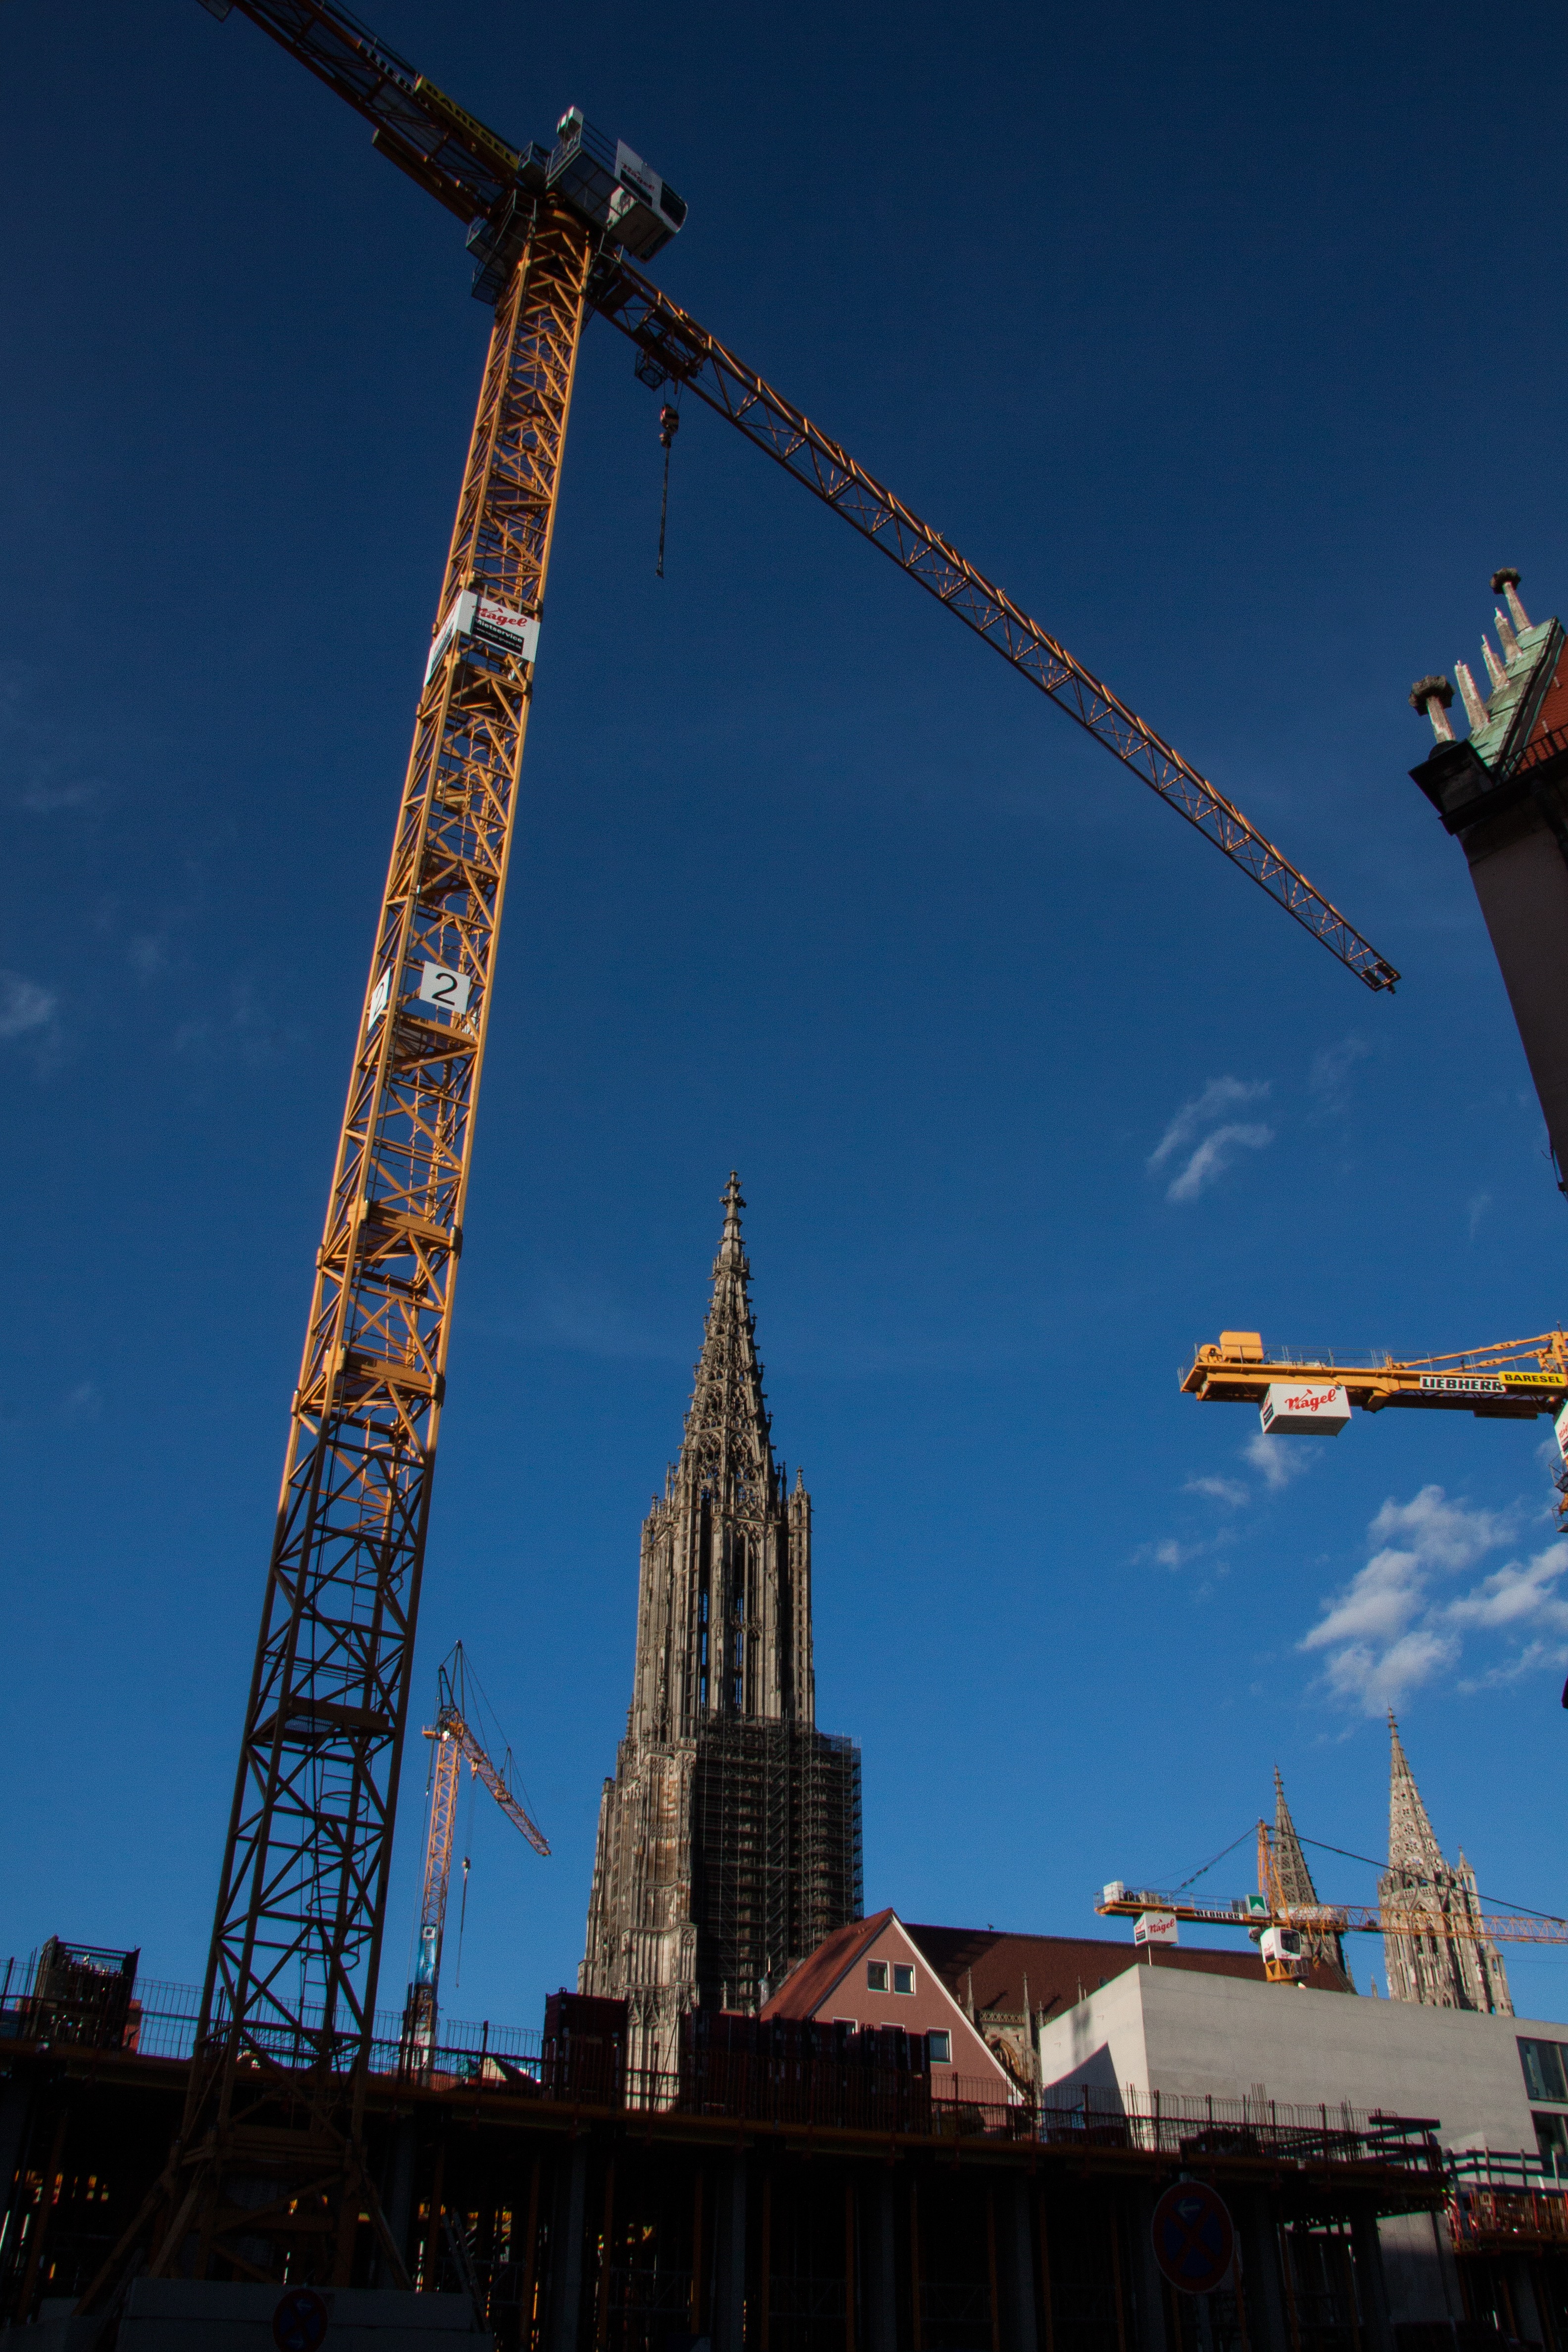
architecture, sky, city, skyscraper, construction, vehicle, tower, mast, landmark, blue, church, spire, steeple, build, cranes, crane, site, ulm, construction work, munster, ulm cathedral, construction equipment